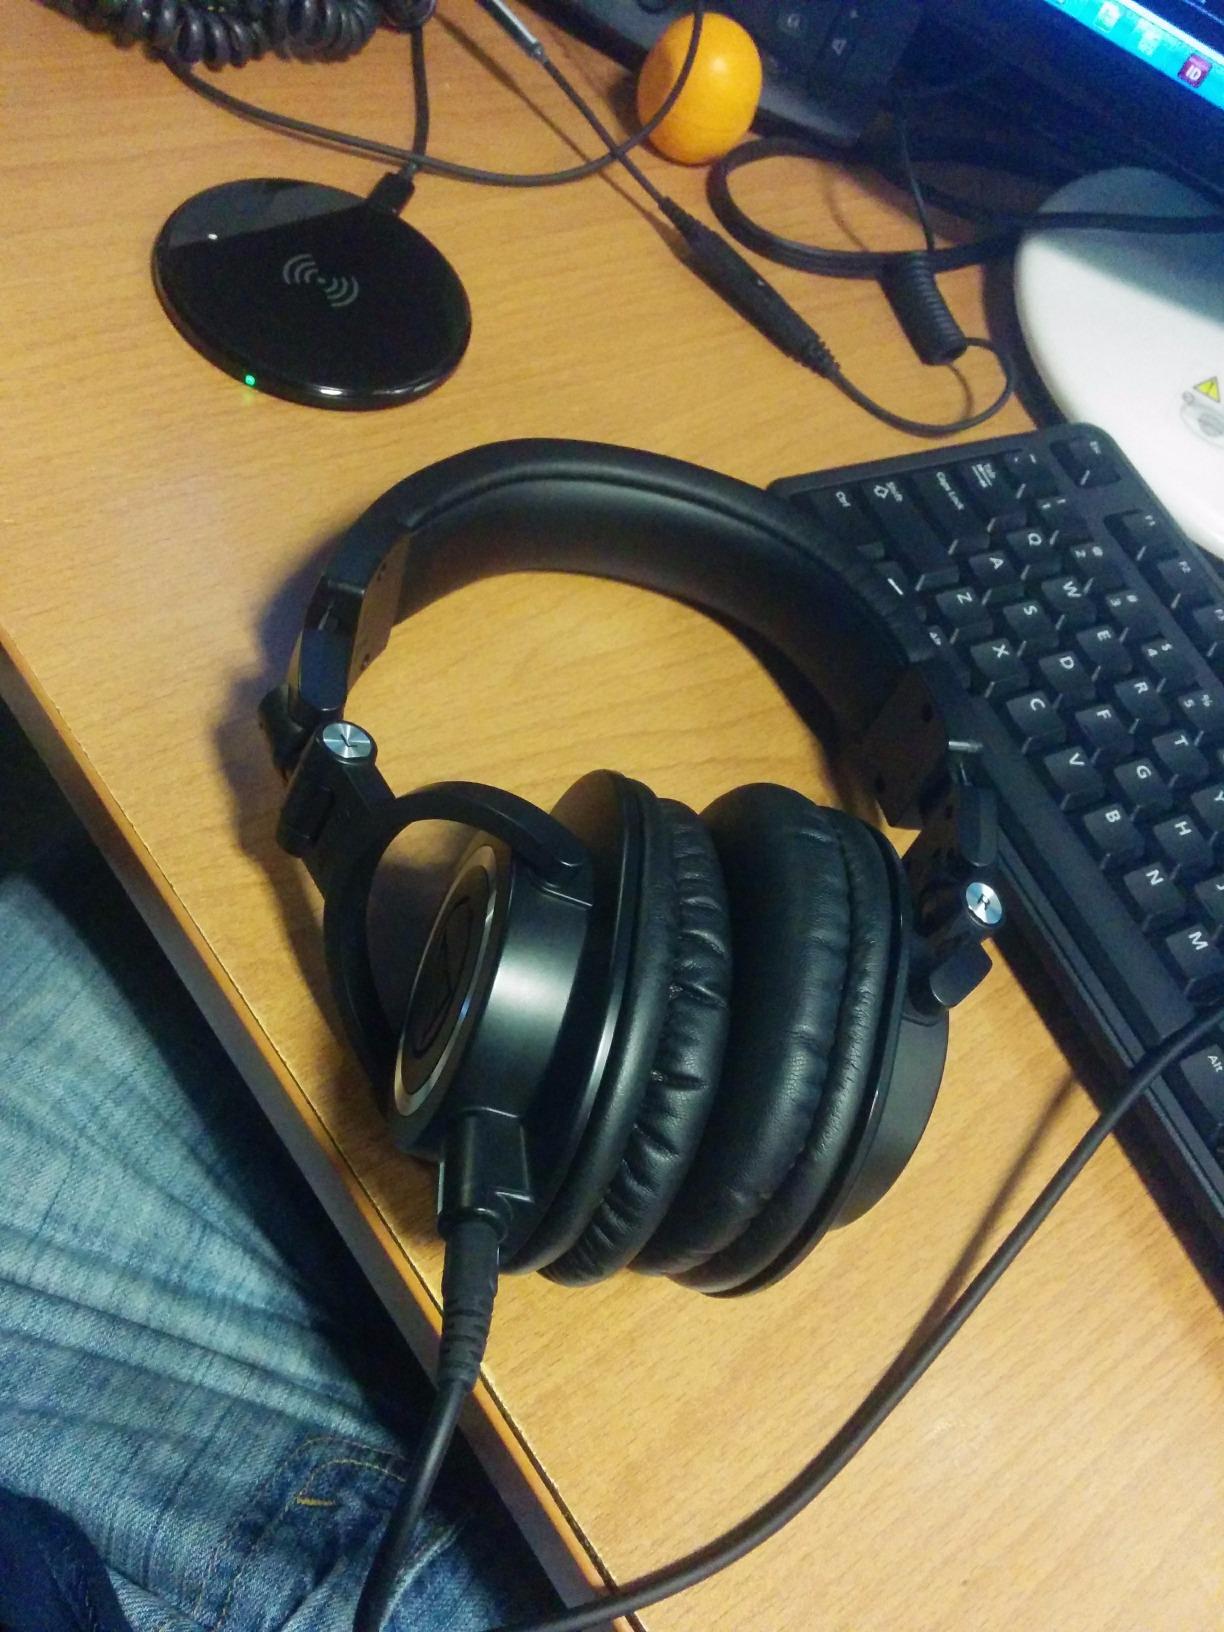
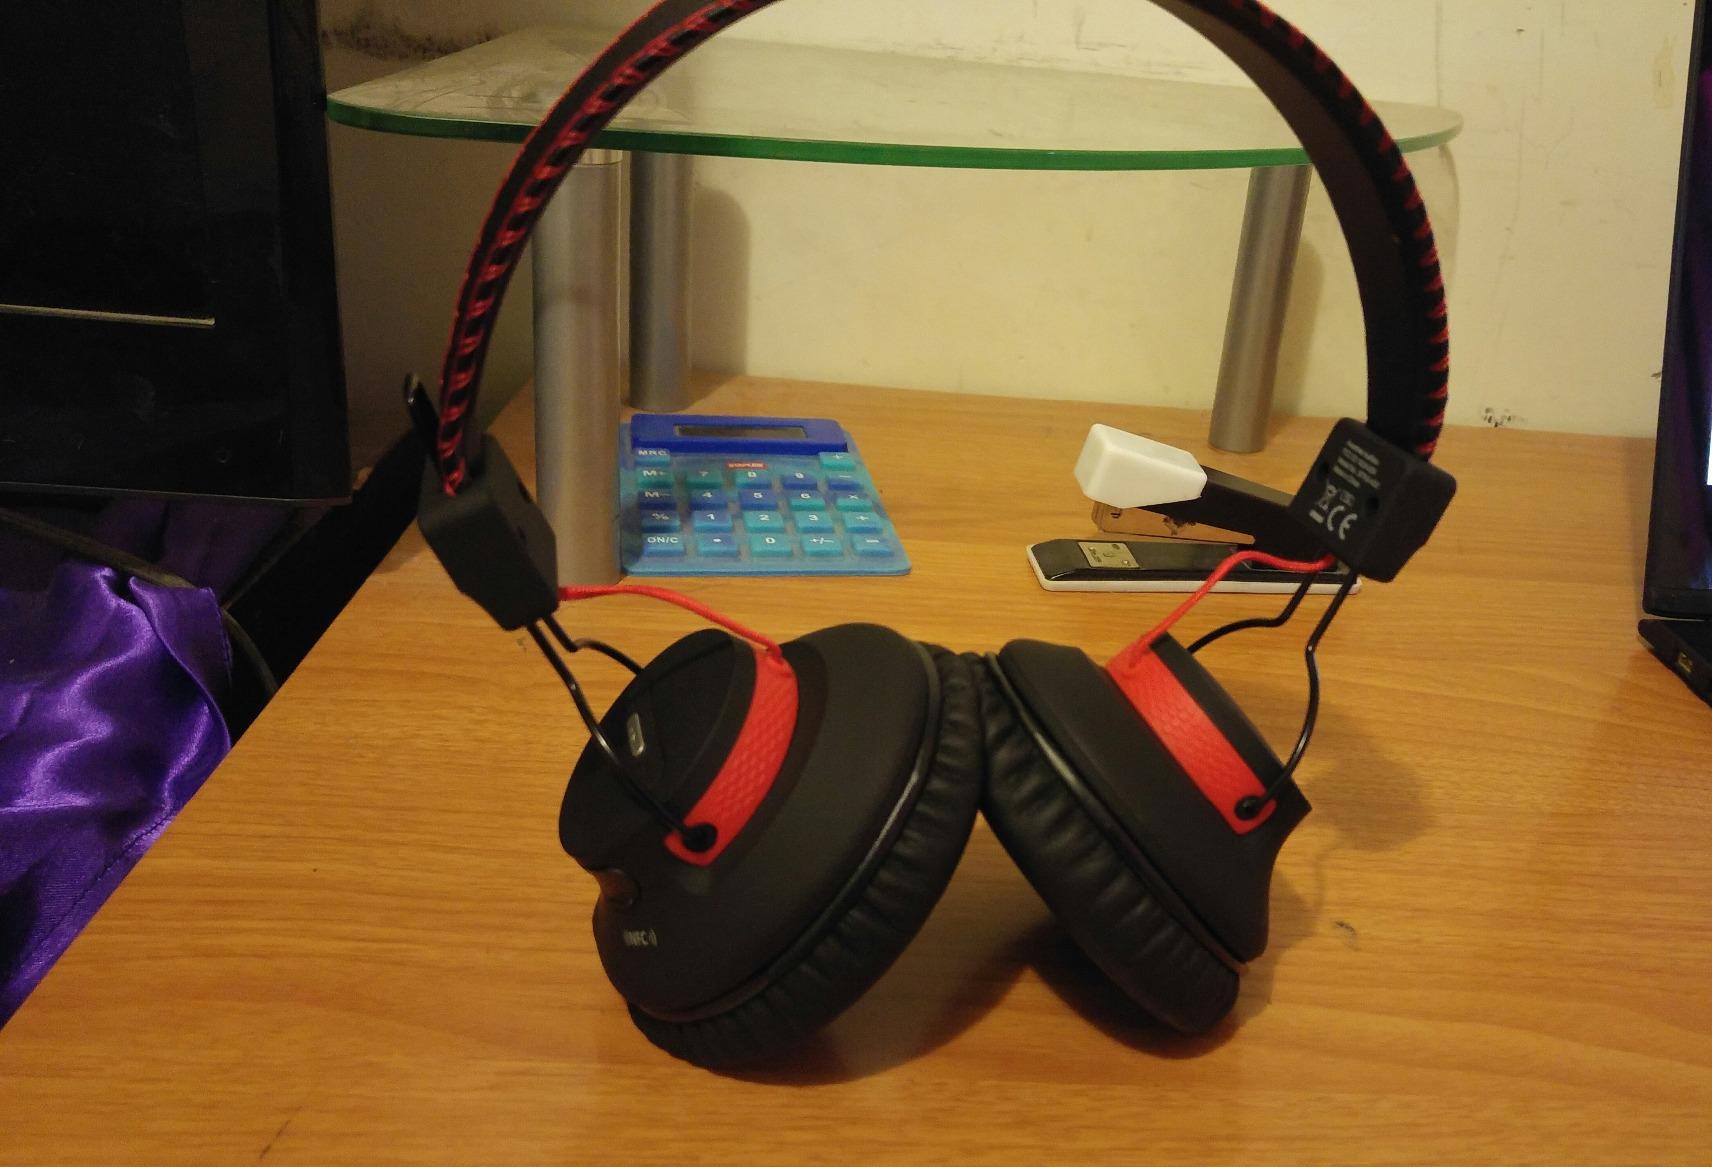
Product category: headphones
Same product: no